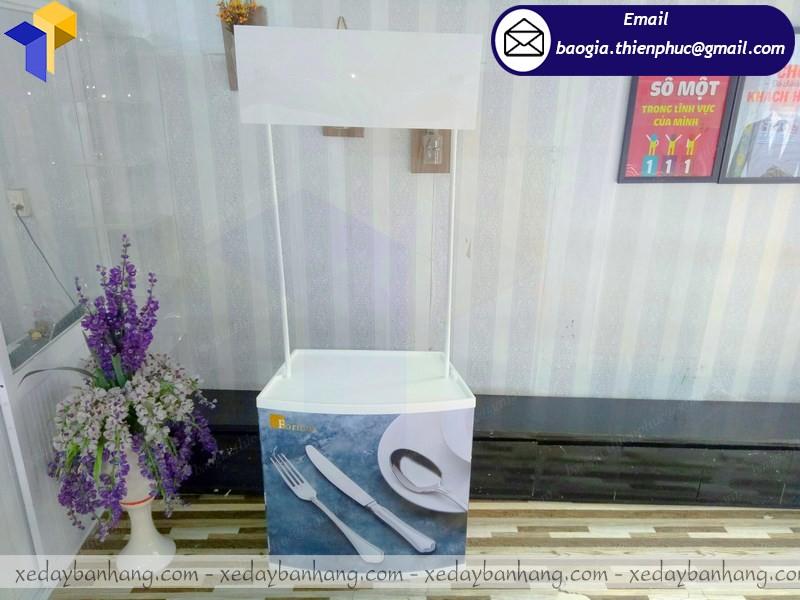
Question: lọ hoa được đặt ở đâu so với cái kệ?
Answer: lọ hoa được đặt bên trái cái kệ